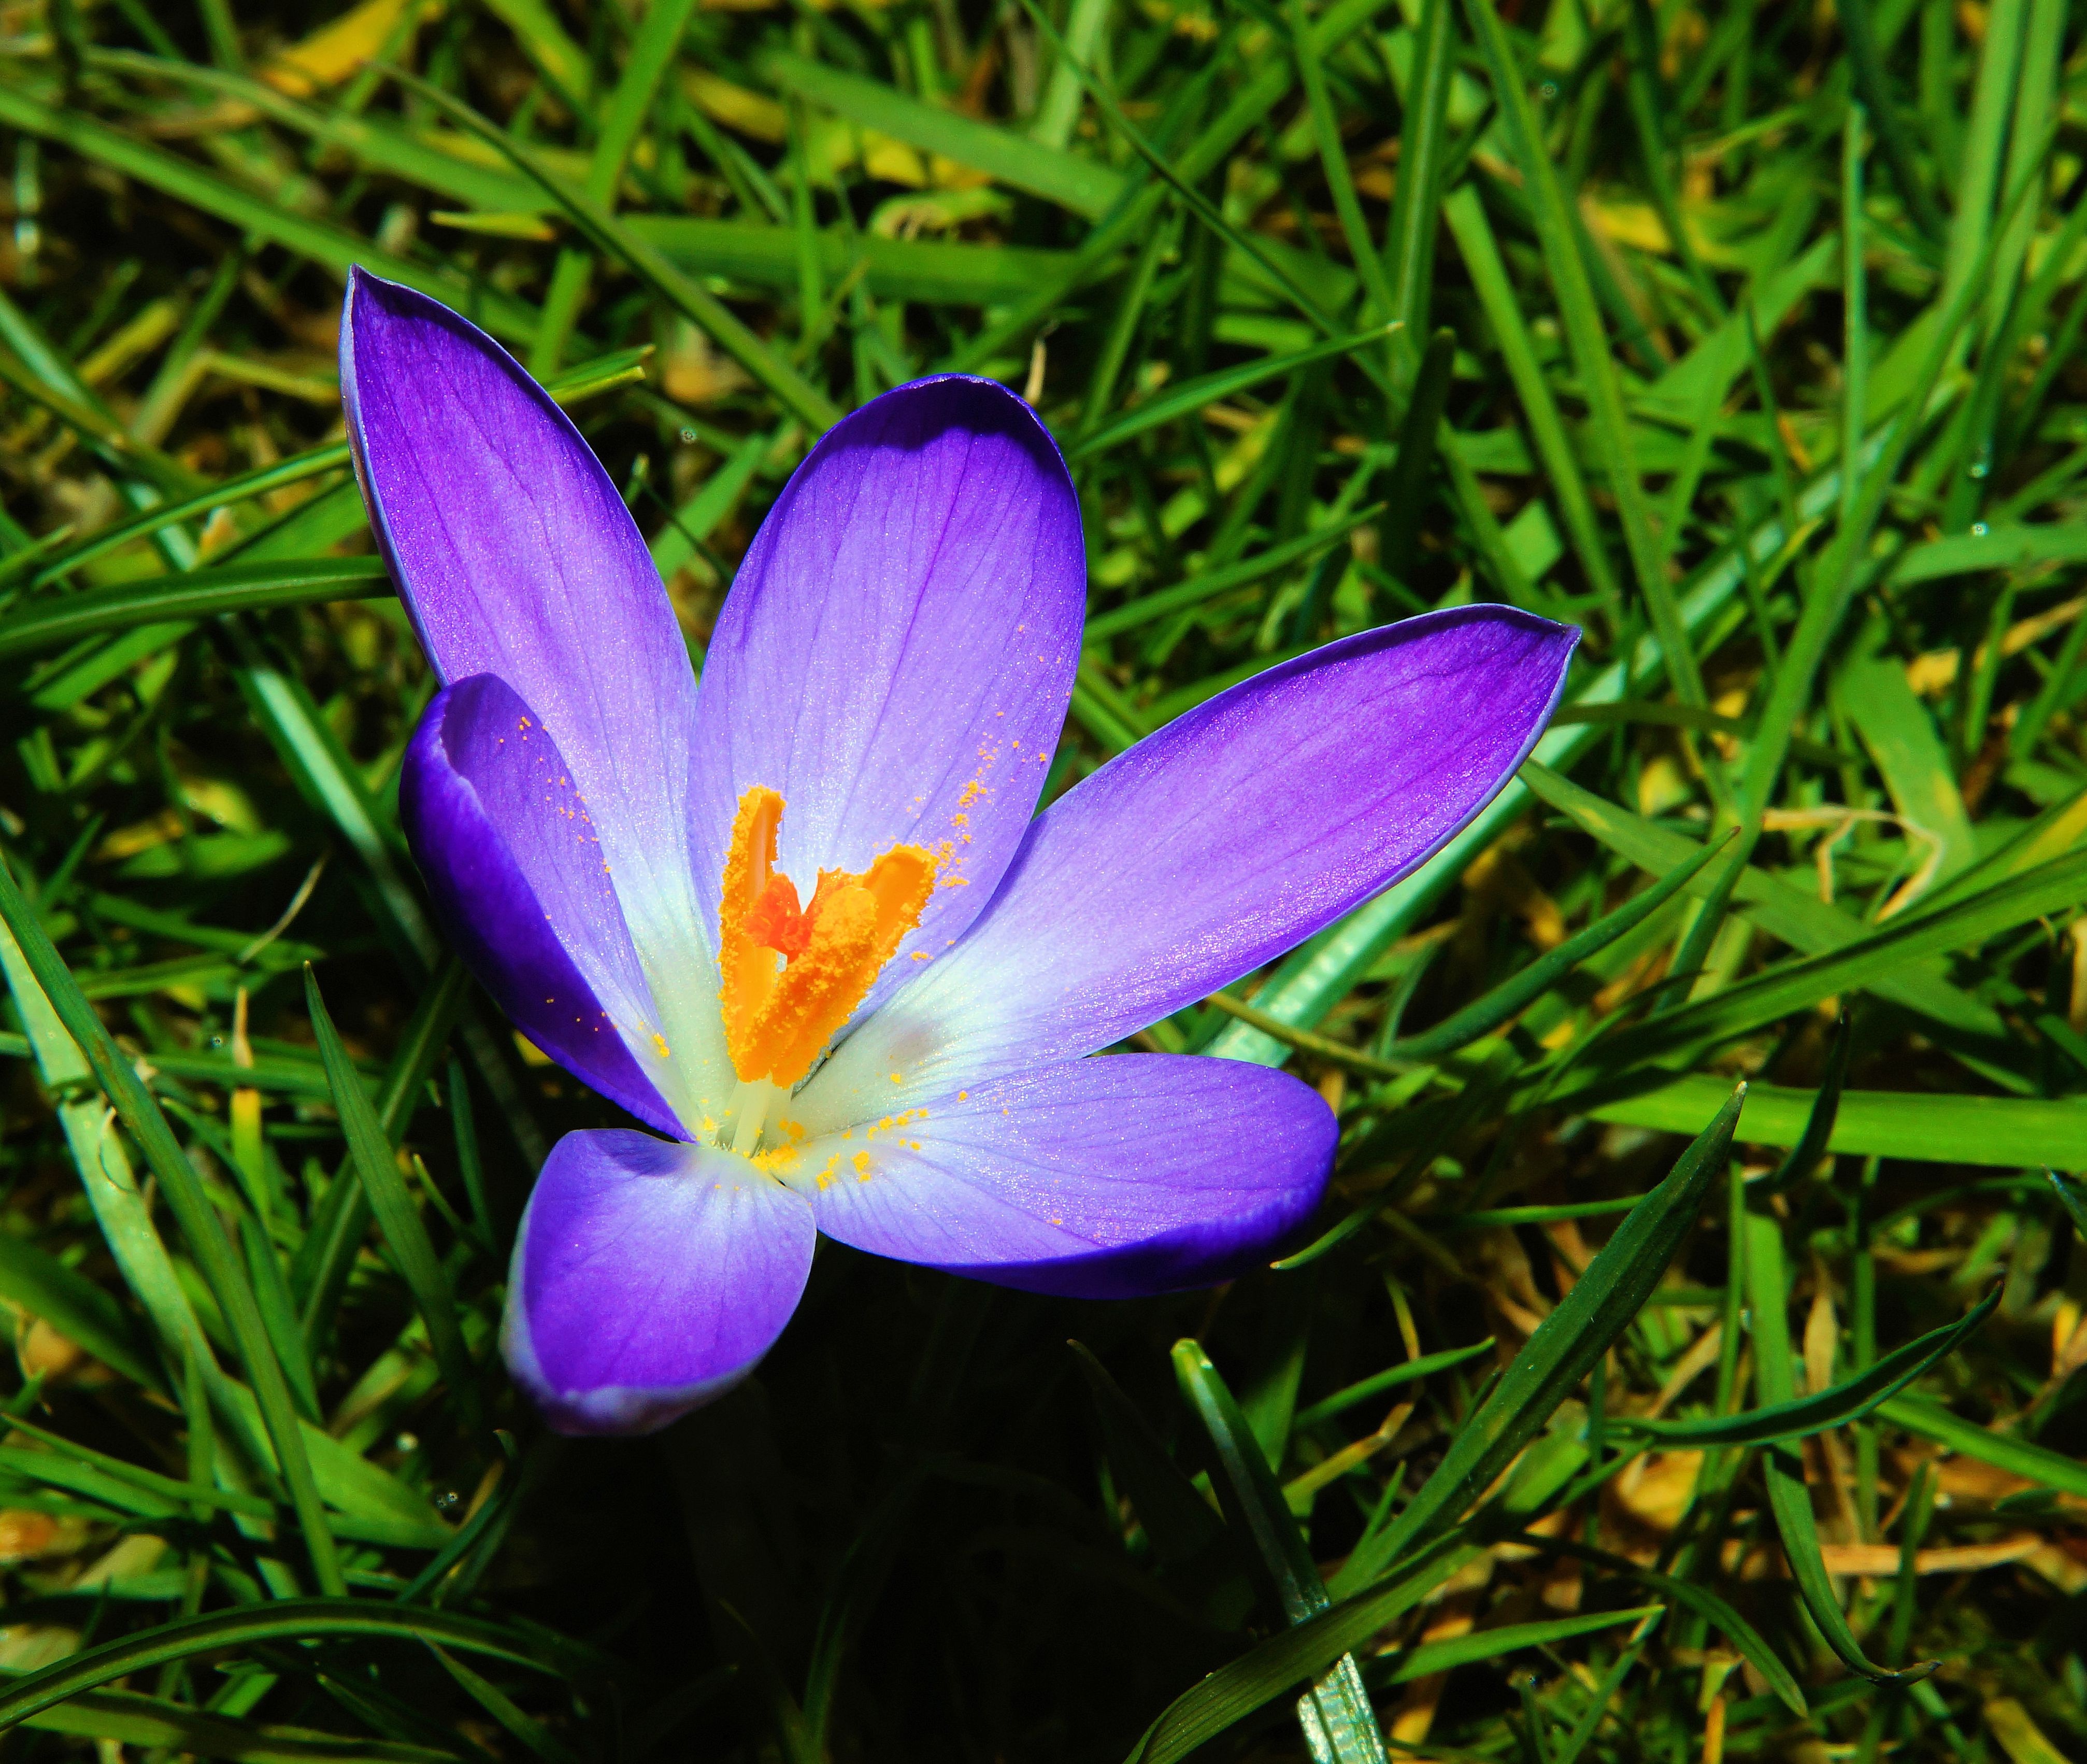
nature, blossom, plant, flower, purple, petal, bloom, spring, botany, close, flora, wildflower, flowers, springtime, crocus, spring crocus, spring flower, macro photography, fr hlingsanfang, flowering plant, b hen, land plant, iris family